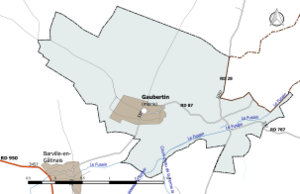
Carte du réseau routier de la commune de fr:Gaubertin.
Gaubertin est une commune française, située dans le département du Loiret en région Centre-Val de Loire.